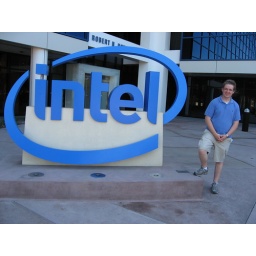
Jerry wearing intel blue in front of the sign